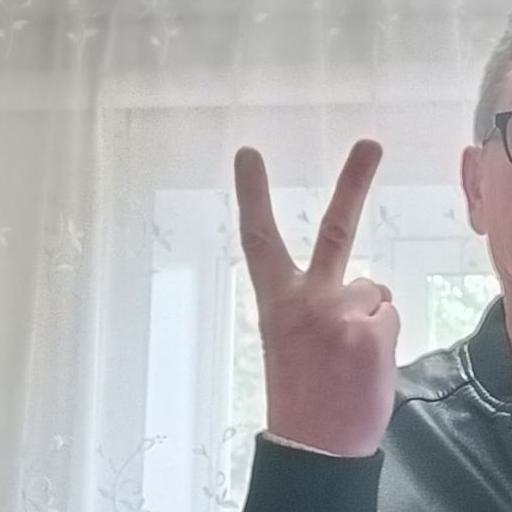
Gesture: peace_inverted